Winchester, Massachusetts

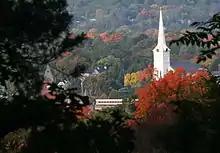
Train at the Winchester MBTA station in October 2008, between the Town Hall and the First Congregational Church.

Winchester has two "Zone 1" stops on the MBTA Commuter Rail Lowell Line: Wedgemere and Winchester Center. The stops are within easy walking distance of one another. The Lowell Line runs from Lowell to Boston's North Station, where one can connect with the "T", Boston's subway system. Nearby Anderson Regional Transportation Center off I-93 (Commerce Way exit) holds a stop for Amtrak's Downeaster train, going through New Hampshire, and terminating in Brunswick, Maine. While this train runs through Winchester, it does not stop at either of the town's two train stations.